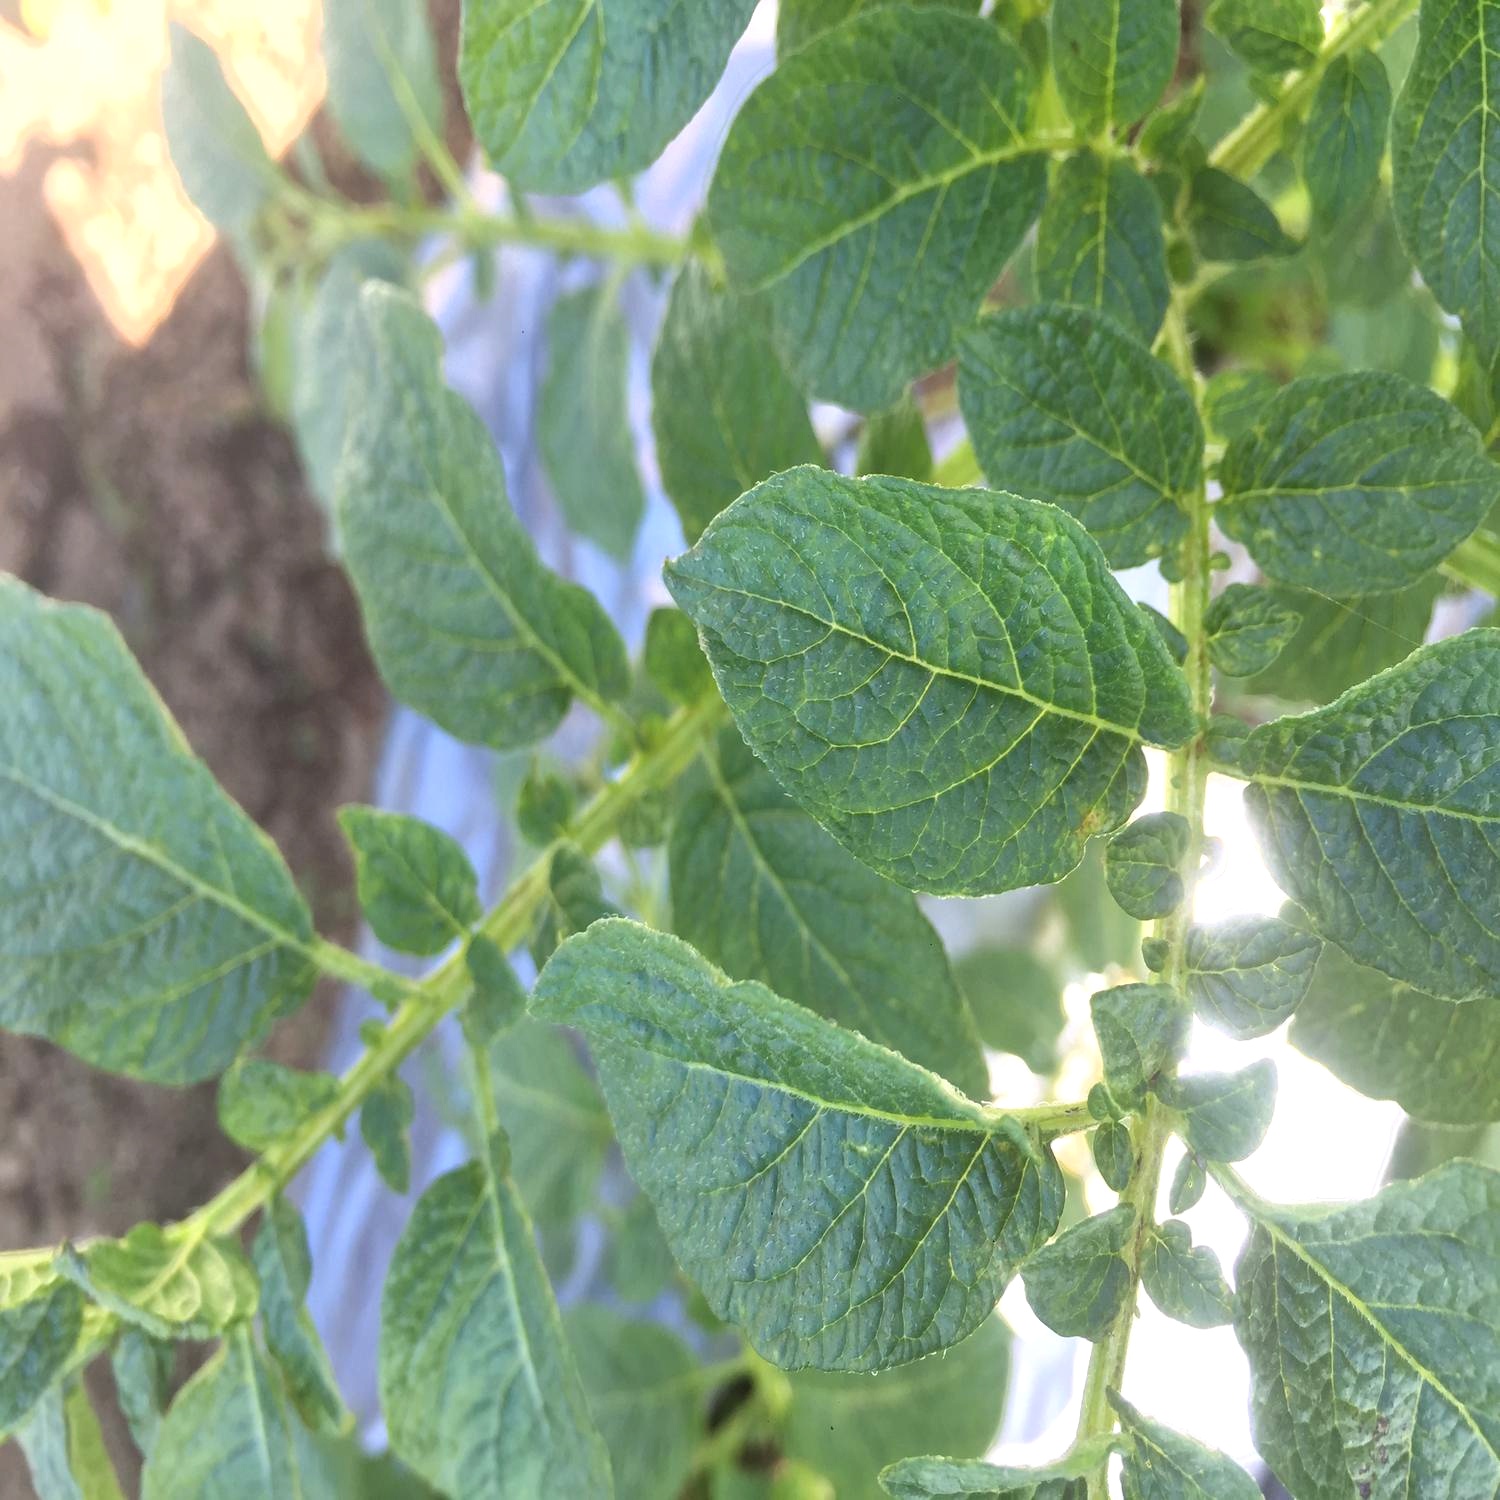
Etiqueta: Virus